Julia Bullard Nelson

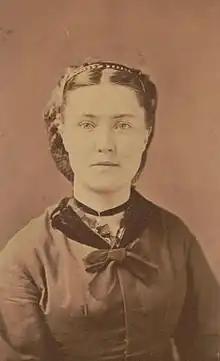
Portrait of Julia Bullard Nelson in Galveston, Texas, c. 1869.

In 1869, Nelson traveled to Texas, which was a perilous endeavor, where she would teach freed slaves through the Freedmen's Bureau. Congress had created the Freedmen's Bureau to assist newly-freed slaves in adjusting to their release following the Civil War. By 1869, there were about three thousand schools for freed men and women, including the one at which Nelson taught.